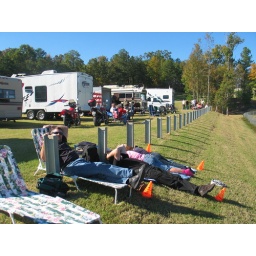
Oh look, I just happened to have lounge chairs in the back of the CRV ... and orange safety cones.